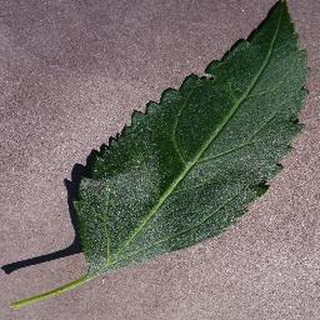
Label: healthy_cherry